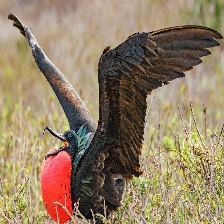
Species: FRIGATE
Scientific name: FREGATIDAE